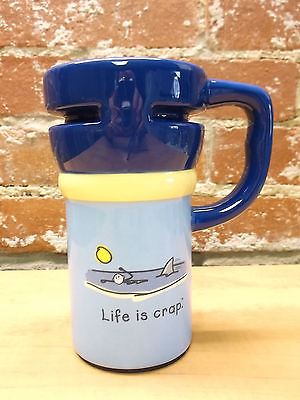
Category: mug